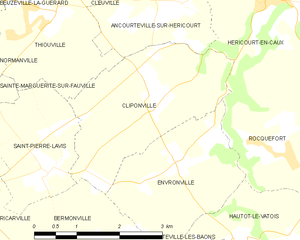
Carte des communes françaises Cliponville
Cliponville est une commune française située dans le département de la Seine-Maritime en région Normandie.